Toso

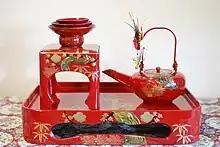
"O-toso" also known as spiced sake.

Toso is drunk to flush away the previous year's maladies and to aspire to lead a long life. For generations it has been said that "if one person drinks this his family will not fall ill; if the whole family does no-one in the village will fall ill" and has been a staple part of New Year's osechi cuisine in Japan.